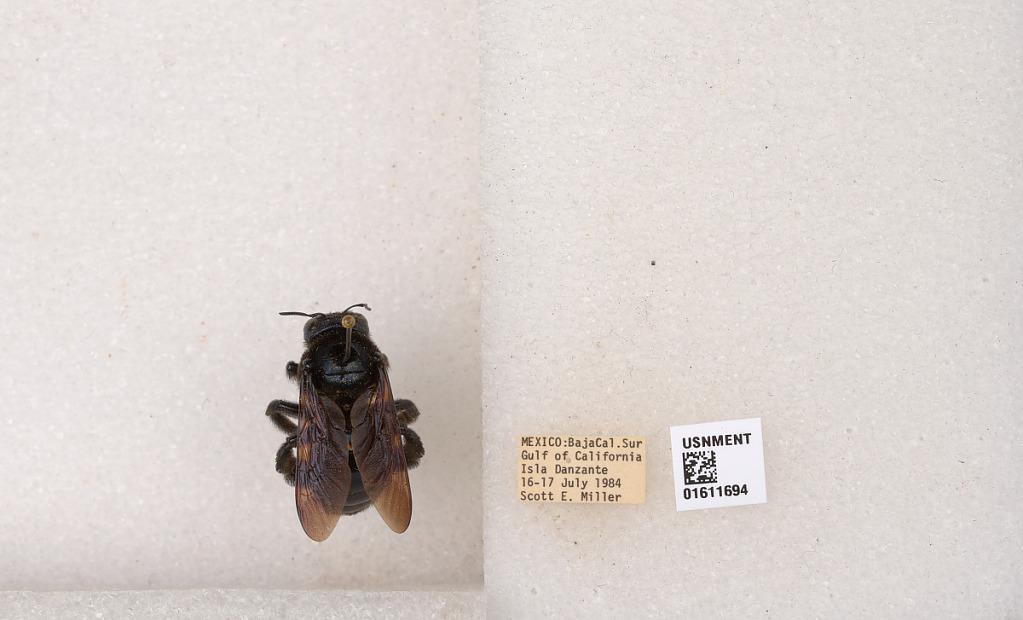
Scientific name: Xylocopa
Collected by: C. Michener
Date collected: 1984-7-16
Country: Mexico
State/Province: Baja California Sur
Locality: Gulf of California, Isla Danzante